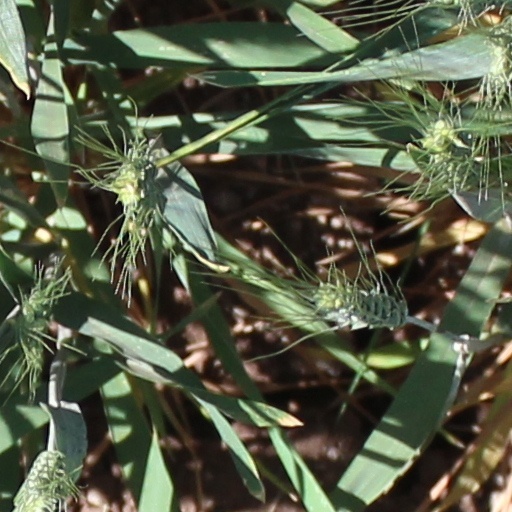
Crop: wheat